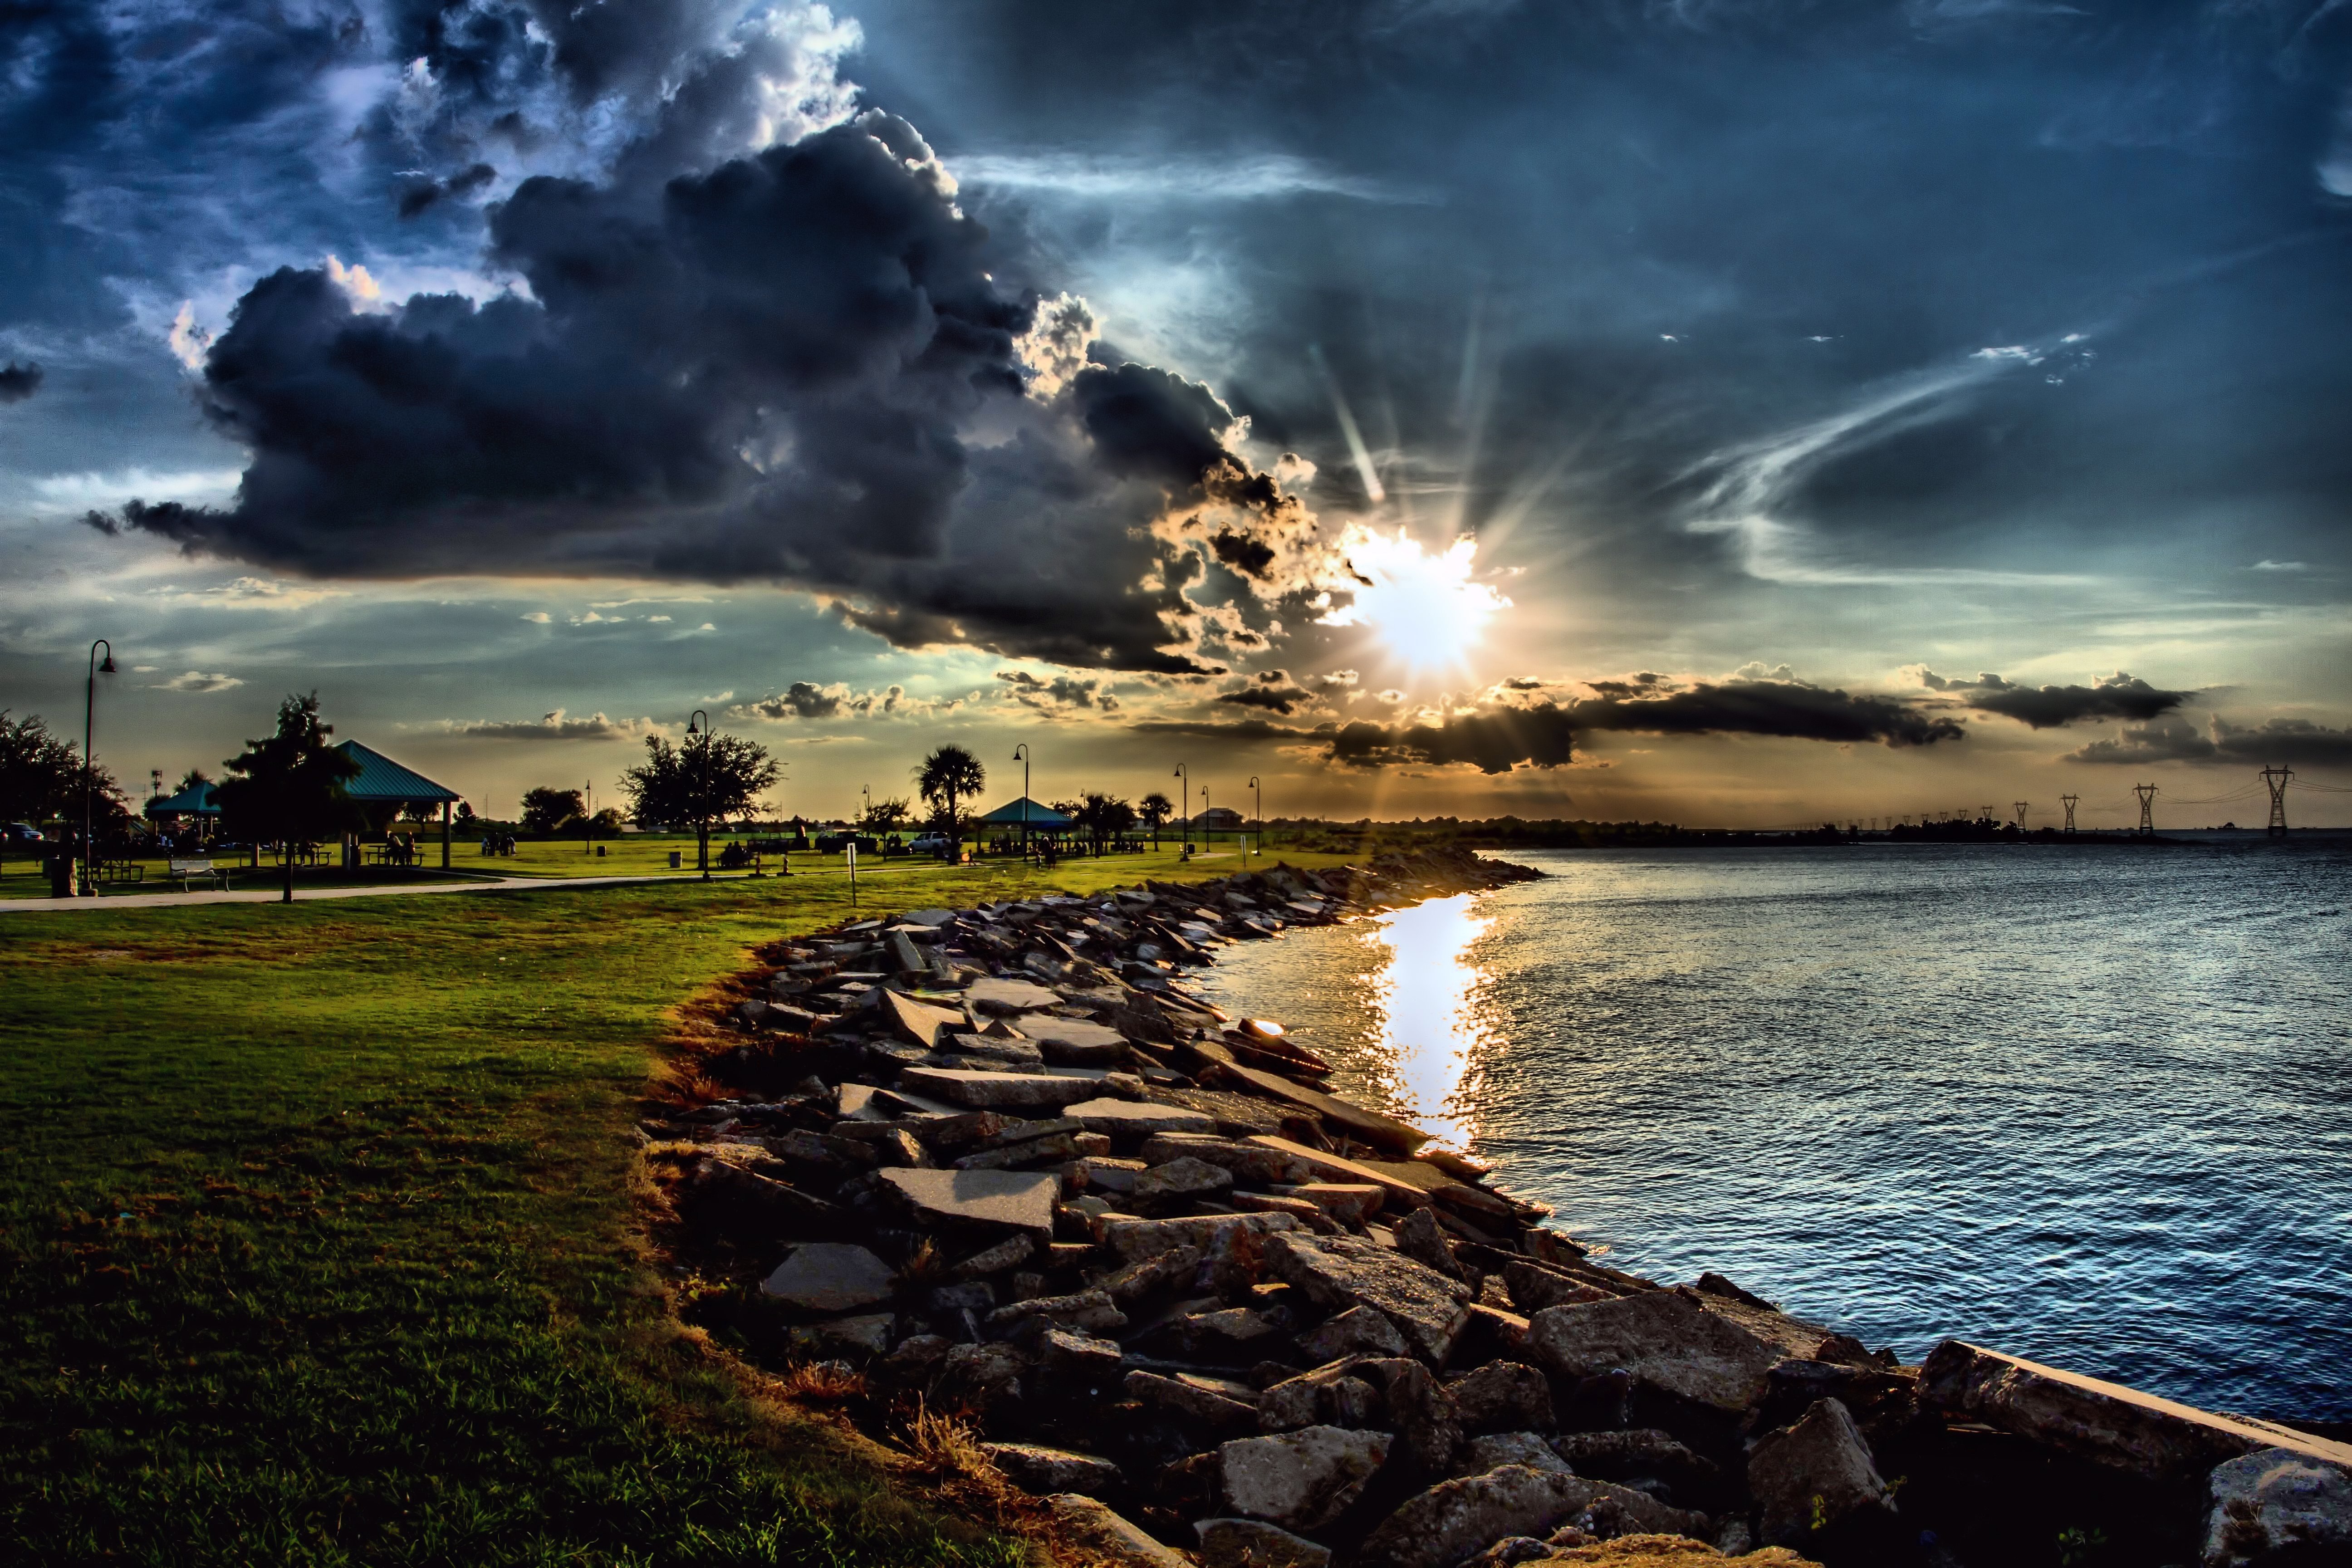
sea, coast, nature, ocean, horizon, cloud, sky, sunrise, sunset, sunlight, morning, shore, wave, dawn, dusk, evening, reflection, weather, meteorological phenomenon, computer wallpaper